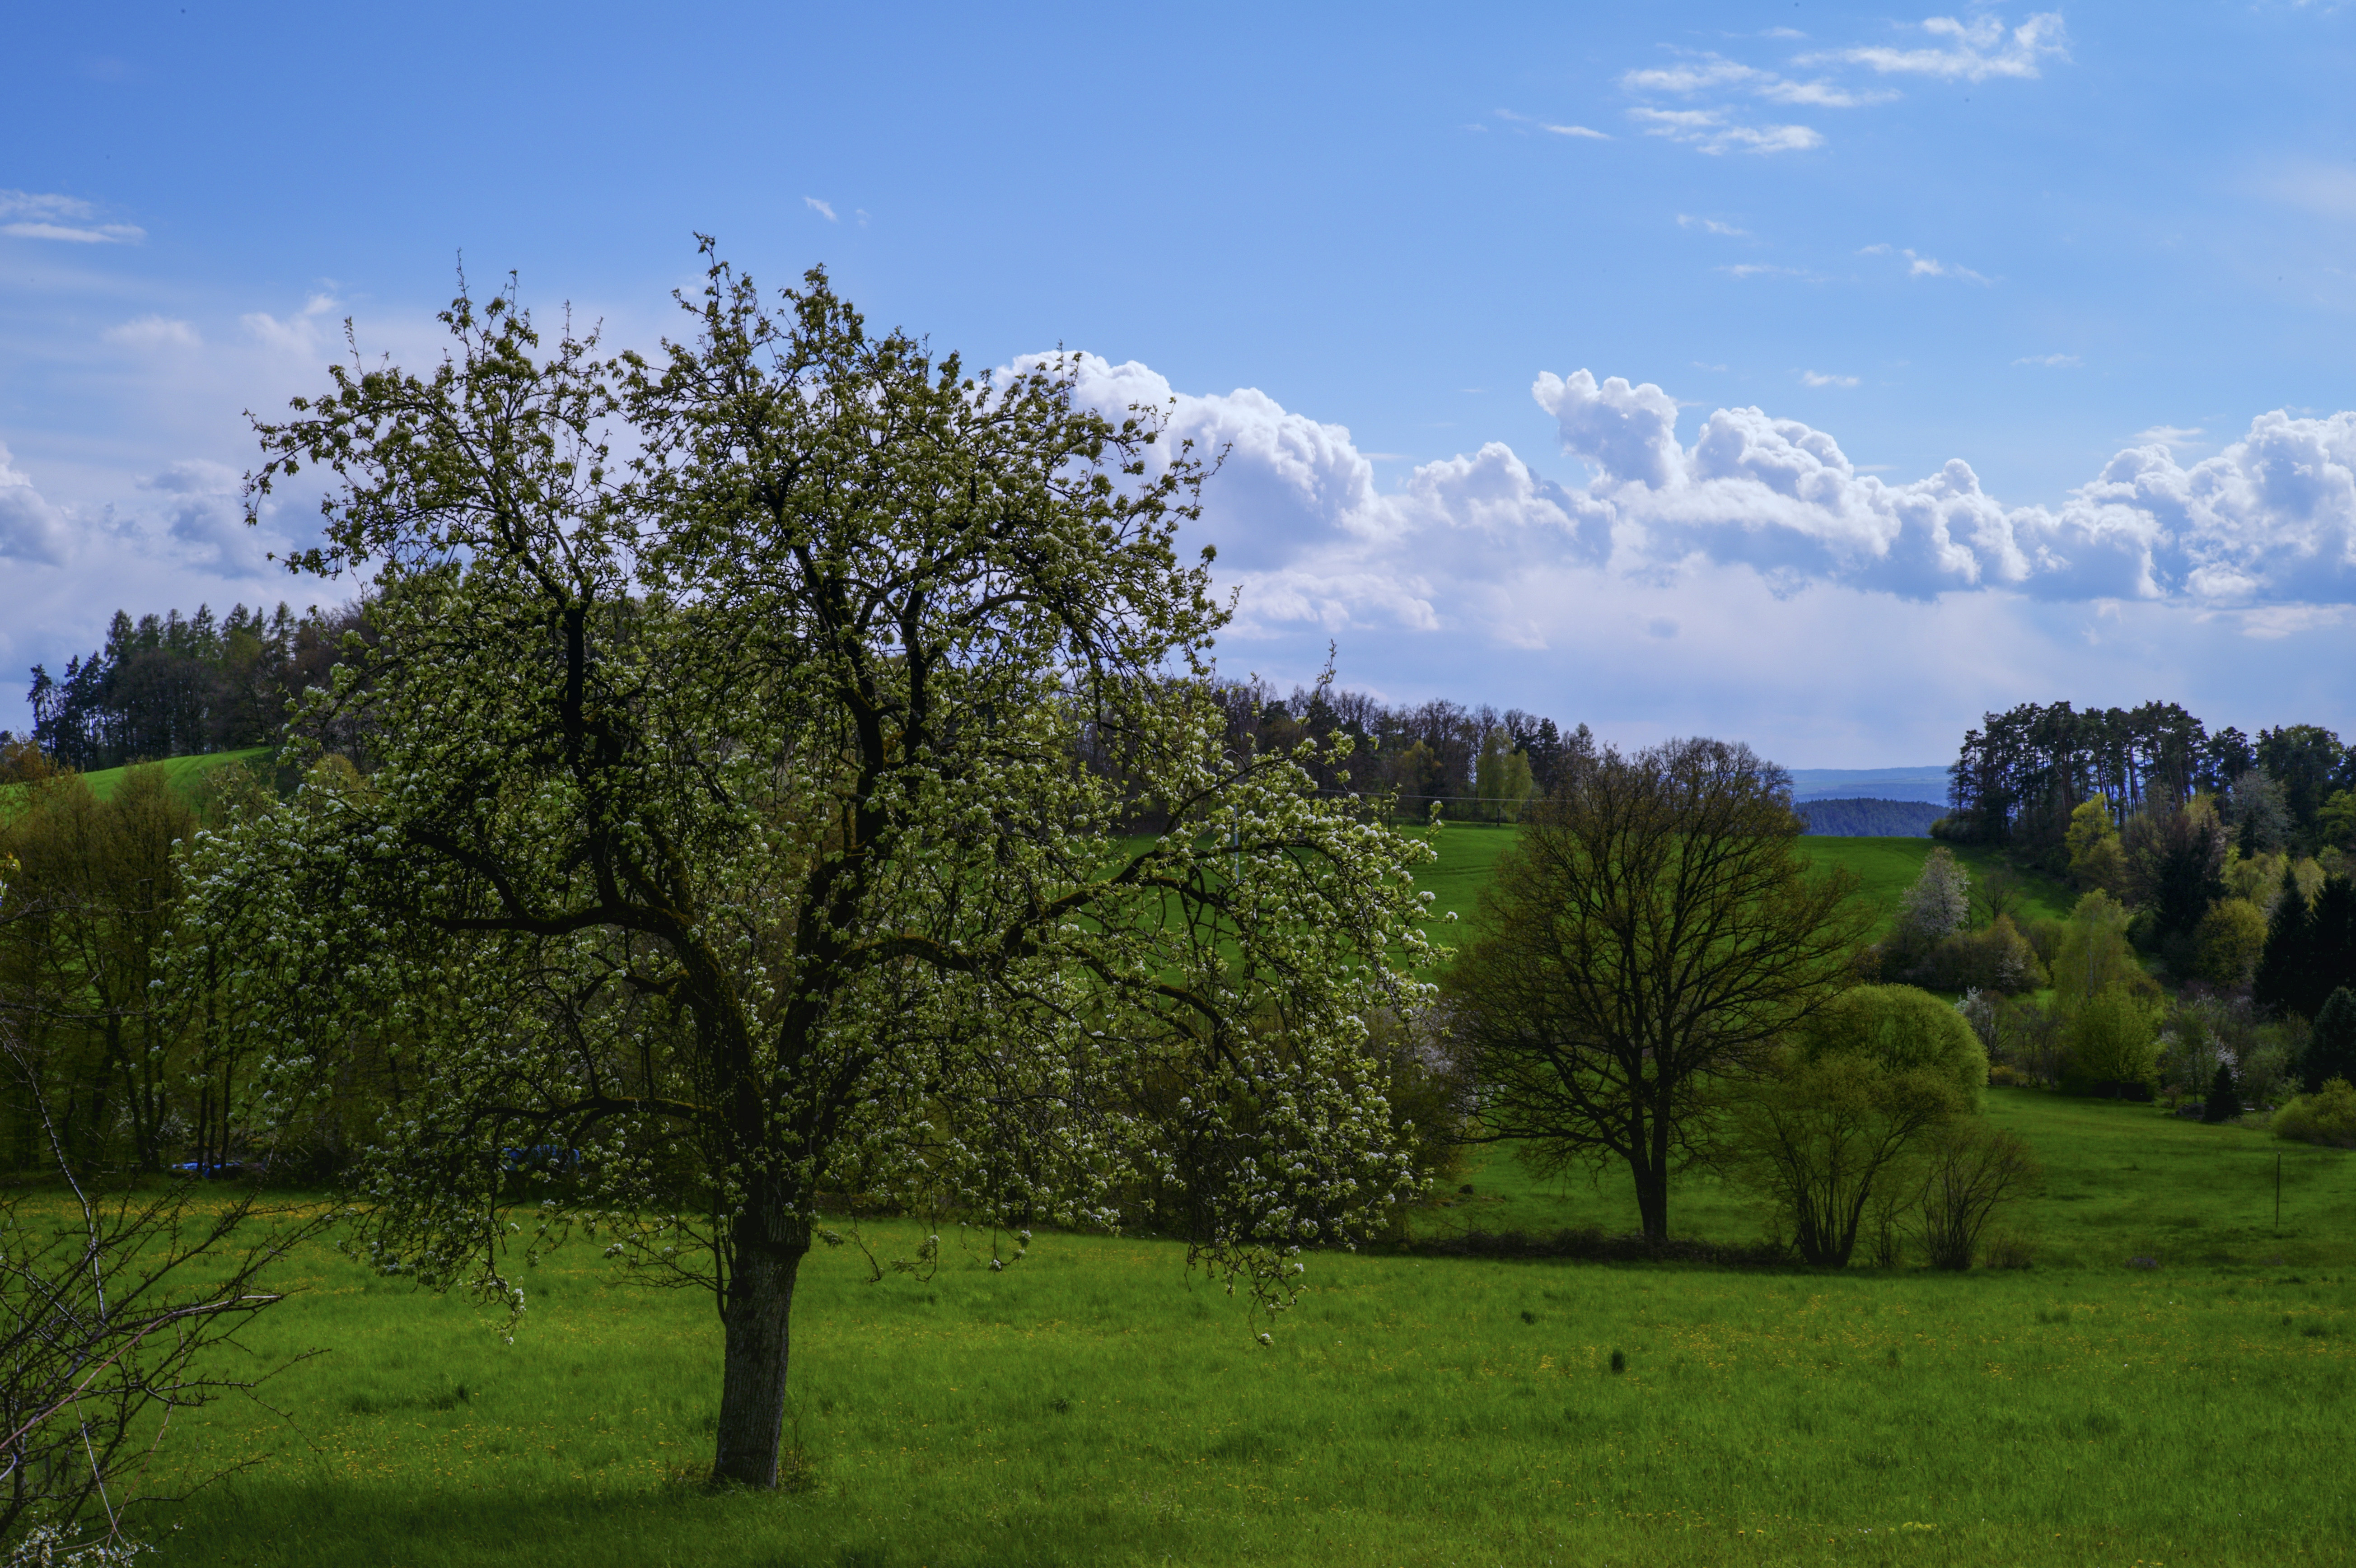
landscape, tree, nature, forest, grass, cloud, plant, sky, field, lawn, meadow, prairie, hill, flower, green, pasture, savanna, hills, art, m, grassland, beauty, germany, deutschland, landschaft, kunst, poster, bayern, bavaria, natur, woodland, habitat, leica, gras, ecosystem, wiese, rural area, b ume, h gel, summicron50, natural environment, woody plant